Germanic peoples

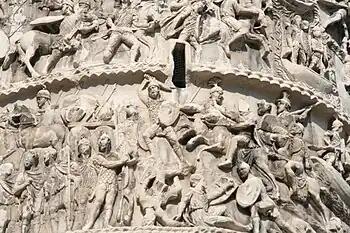
Image of Romans fighting the Marcomanni on the Column of Marcus Aurelius (193 CE)

West Germanic mythology (that of speakers of, e.g., Old English and Old High German) is comparatively poorly attested. Notable texts include the Old Saxon Baptismal Vow and the Old English Nine Herbs Charm. While most extant references are simply to deity names, some narratives do survive into the present, such as the Lombard origin myth, which details a tradition among the Lombards that features the deities Frea (cognate with Old Norse ) and Godan (cognate with Old Norse ). Attested in the 7th-century "Origo Gentis Langobardorum" and the 8th-century "Historia Langobardorum" from the Italian Peninsula, the narrative strongly corresponds in numerous ways with the prose introduction to the eddic poem "Grímnismál", recorded in 13th-century Iceland.